Adventure Time season 5

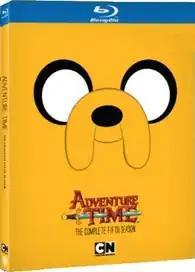
Blu-ray cover

The fifth season of "Adventure Time", an American animated television series created by Pendleton Ward, premiered on Cartoon Network on November 12, 2012 and concluded on March 17, 2014. The season follows the adventures of Finn, a human boy, and his best friend and adoptive brother Jake, a dog with magical powers to change shape and size at will. Finn and Jake live in the post-apocalyptic Land of Ooo, where they interact with the other main characters of the show: Princess Bubblegum, The Ice King, Marceline the Vampire Queen, Lumpy Space Princess, BMO, and Flame Princess.